Two Children Teasing a Cat

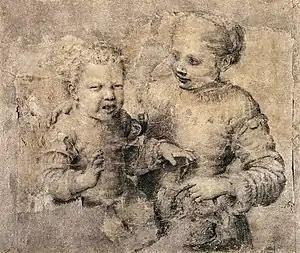
Sofonisba Anguissola, "Boy Bitten by a Crawfish", c. 1554, Museo di Capodimonte, Naples.

The painting depicts two children intent on a malicious prank on a cat. The boy, in fact, is holding a shrimp in his hand, and is trying to insert its claw into the right ear of the unfortunate feline, who has already assumed a wary posture.